Nuisance wildlife management

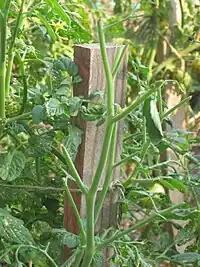
Deer-damaged tomato plant has been stripped of developing fruit

Wild animals that can cause problems in homes, gardens or yards include armadillos, skunks, boars, foxes, squirrels, snakes, rats, groundhogs, beavers, opossums, raccoons, bats, moles, deer, mice, coyotes, bears, ravens, seagulls, woodpeckers and pigeons. In the United States, some of these species are protected, such as bears, ravens, bats, deer, woodpeckers, and coyotes, and a permit may be required to control some species.